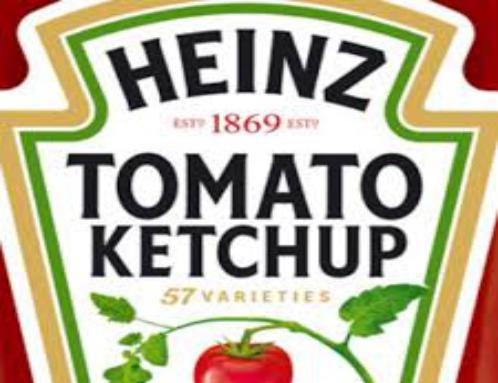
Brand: Heinz Tomato Ketchup
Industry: Food